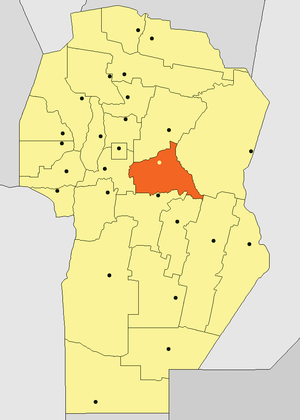
Villa del Rosario est une ville de la province de Córdoba, en Argentine, et le chef-lieu du département de Río Segundo.